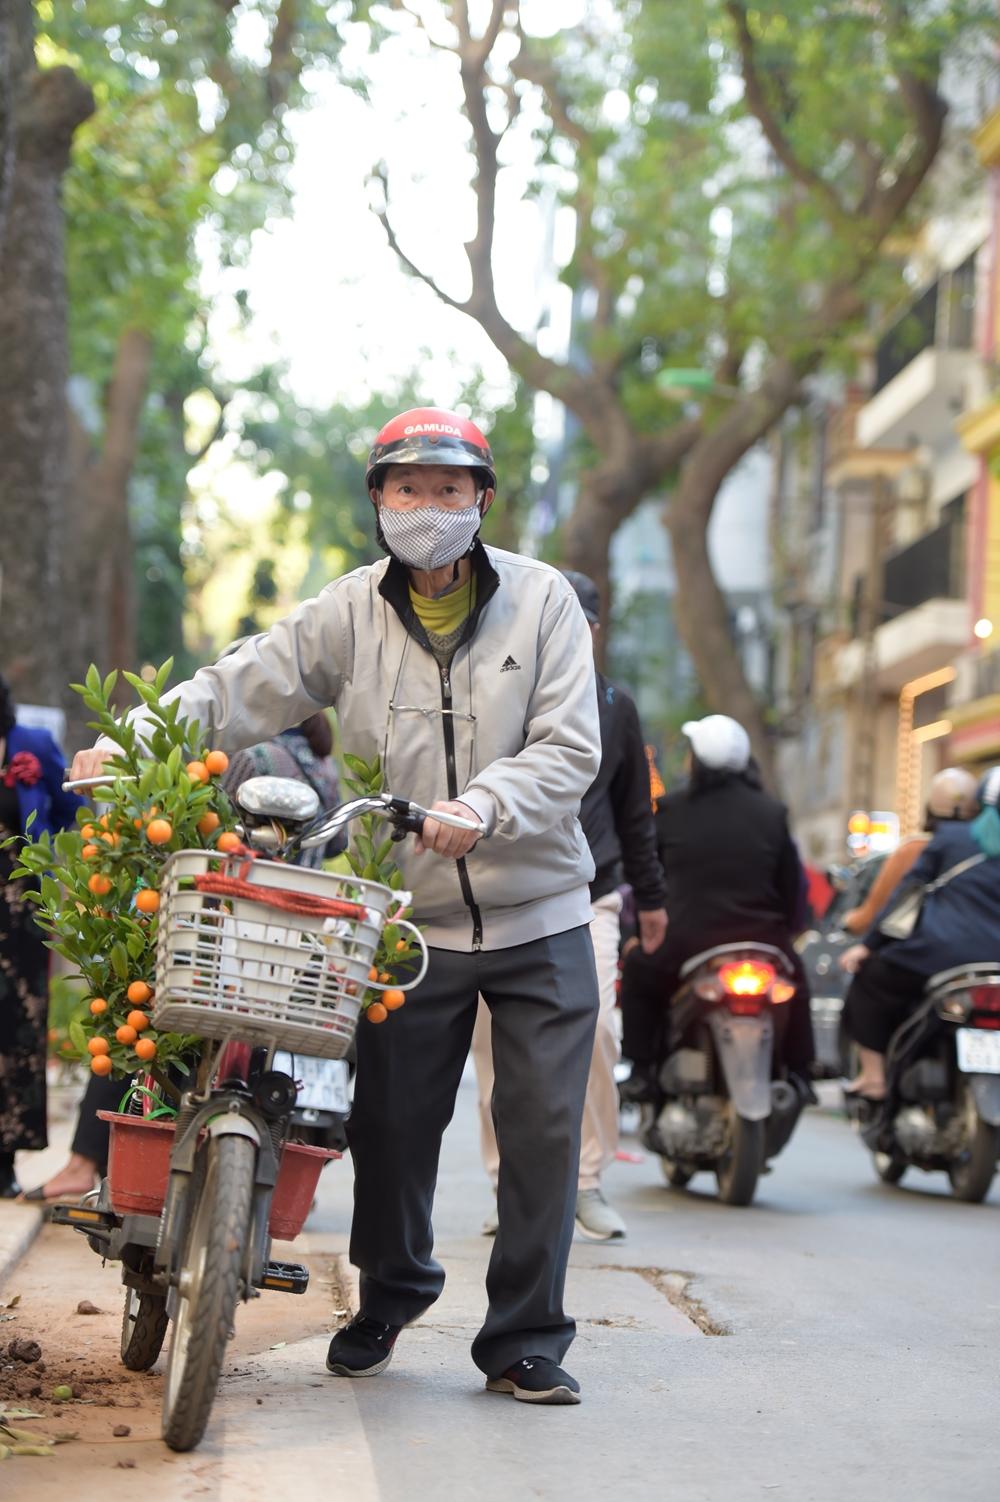
có một chậu cây quất ở trên chiếc xe đạp điện của người đàn ông đội mũ đỏ